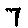
Label: 7